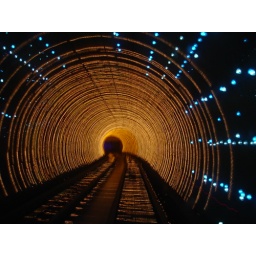
the bund tunnel links the Bund area of Shanghai with the Pudong area..an amazing light show in a glass trolly car